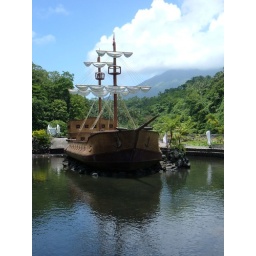
Pirate ship in the water park. Not pictured: really ugly mermaid statues.